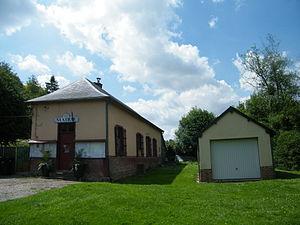
Mairie.
Saulchoy-sous-Poix est une commune française située dans le département de la Somme, en région Hauts-de-France.